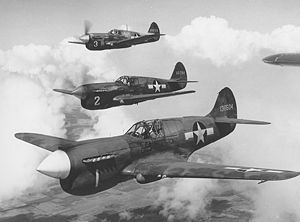
Curtiss-Wright Corporation / Flytyper udviklet af Curtiss-Wright Corporation
P-40 Warhawk var den sidste Hawk-jager. I alt blev 13.738 fly af denne type produceret under den anden verdenskrig.
Curtiss-Wright Corporation var en amerikansk producent af flyvemaskiner og flymotorer.